Pablo González Garza

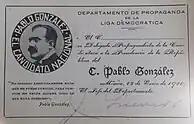

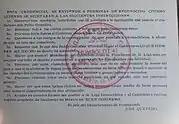

In April 1919, Carranza demanded that González drop his election bid and give his full support to Bonillas. On April 30, González officially broke with Carranza, although instead of arresting him and immediately occupying Mexico City (most of the troops in the region supported him), he allowed Carranza to escape to Veracruz and he himself withdrew to nearby Texcoco.